Aerotropolis

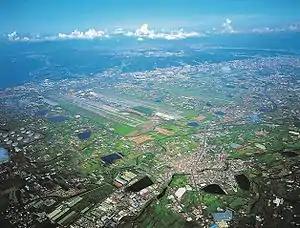
Taoyuan Aerotropolis is an example of a large urban planning development at the Taiwan Taoyuan International Airport in Taoyuan City, Taiwan.

An aerotropolis is a metropolitan subregion whose infrastructure, land use, and economy are centered on an airport. It fuses the terms "aero-" (aviation) and "metropolis" and is similar to the concept described as an airport city. Like the traditional metropolis made up of a central city core and its outlying commuter-linked suburbs, the aerotropolis consists of 1) the airport's aeronautical, logistics, and commercial infrastructure forming a multimodal, multifunctional airport city at its core and 2) outlying corridors and clusters of businesses and associated residential developments that feed off each other and their accessibility to the airport. The word "aerotropolis" was first used by New York commercial artist Nicholas DeSantis, whose drawing of a skyscraper rooftop airport in the city was presented in the November 1939 issue of "Popular Science". The term was repurposed by air commerce researcher John D. Kasarda in 2000 based on his prior research on airport-driven economic development.